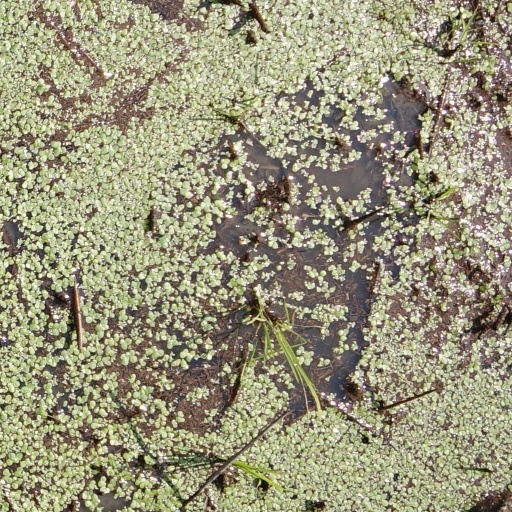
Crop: rice